Interstate 680 (Nebraska–Iowa)

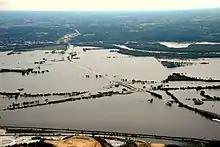
Interchange with I-29 looking toward the Mormon Bridge from Council Bluffs on June 16, 2011, during the 2011 Missouri River Flood

In Nebraska, plans for I-280 to bypass Omaha to the north to I-29 were drawn up in the late 1950s. At the same time, plans were being drawn up for an I-280 to bypass the Quad Cities. Since two Interstates cannot have the same designation in the same state, one of the I-280s had to be renumbered. The Omaha I-280 was redesignated as I-680 around 1965. In Iowa, I-80N opened to traffic on December 13, 1966. I-80N extended from the current northern interchange with I-29 near Loveland to the I-80 interchange near Neola.